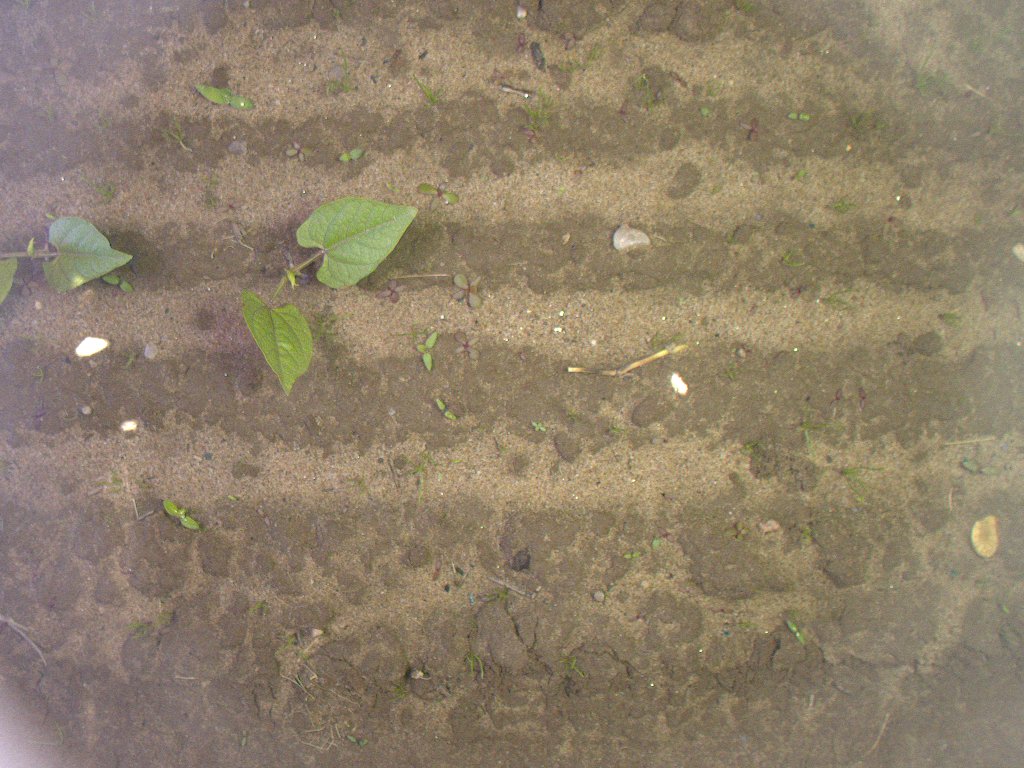
Crop: bean
Objects: bean, stem_bean, bean, stem_bean